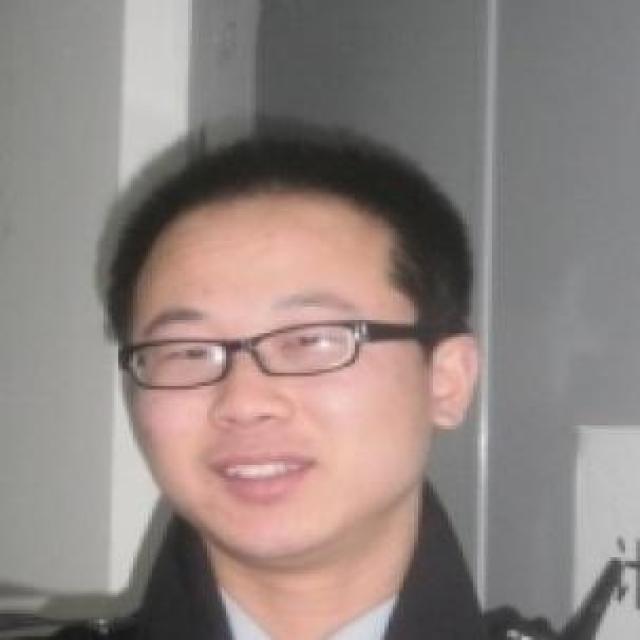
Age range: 21-44